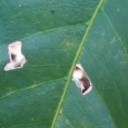
Label: Miner